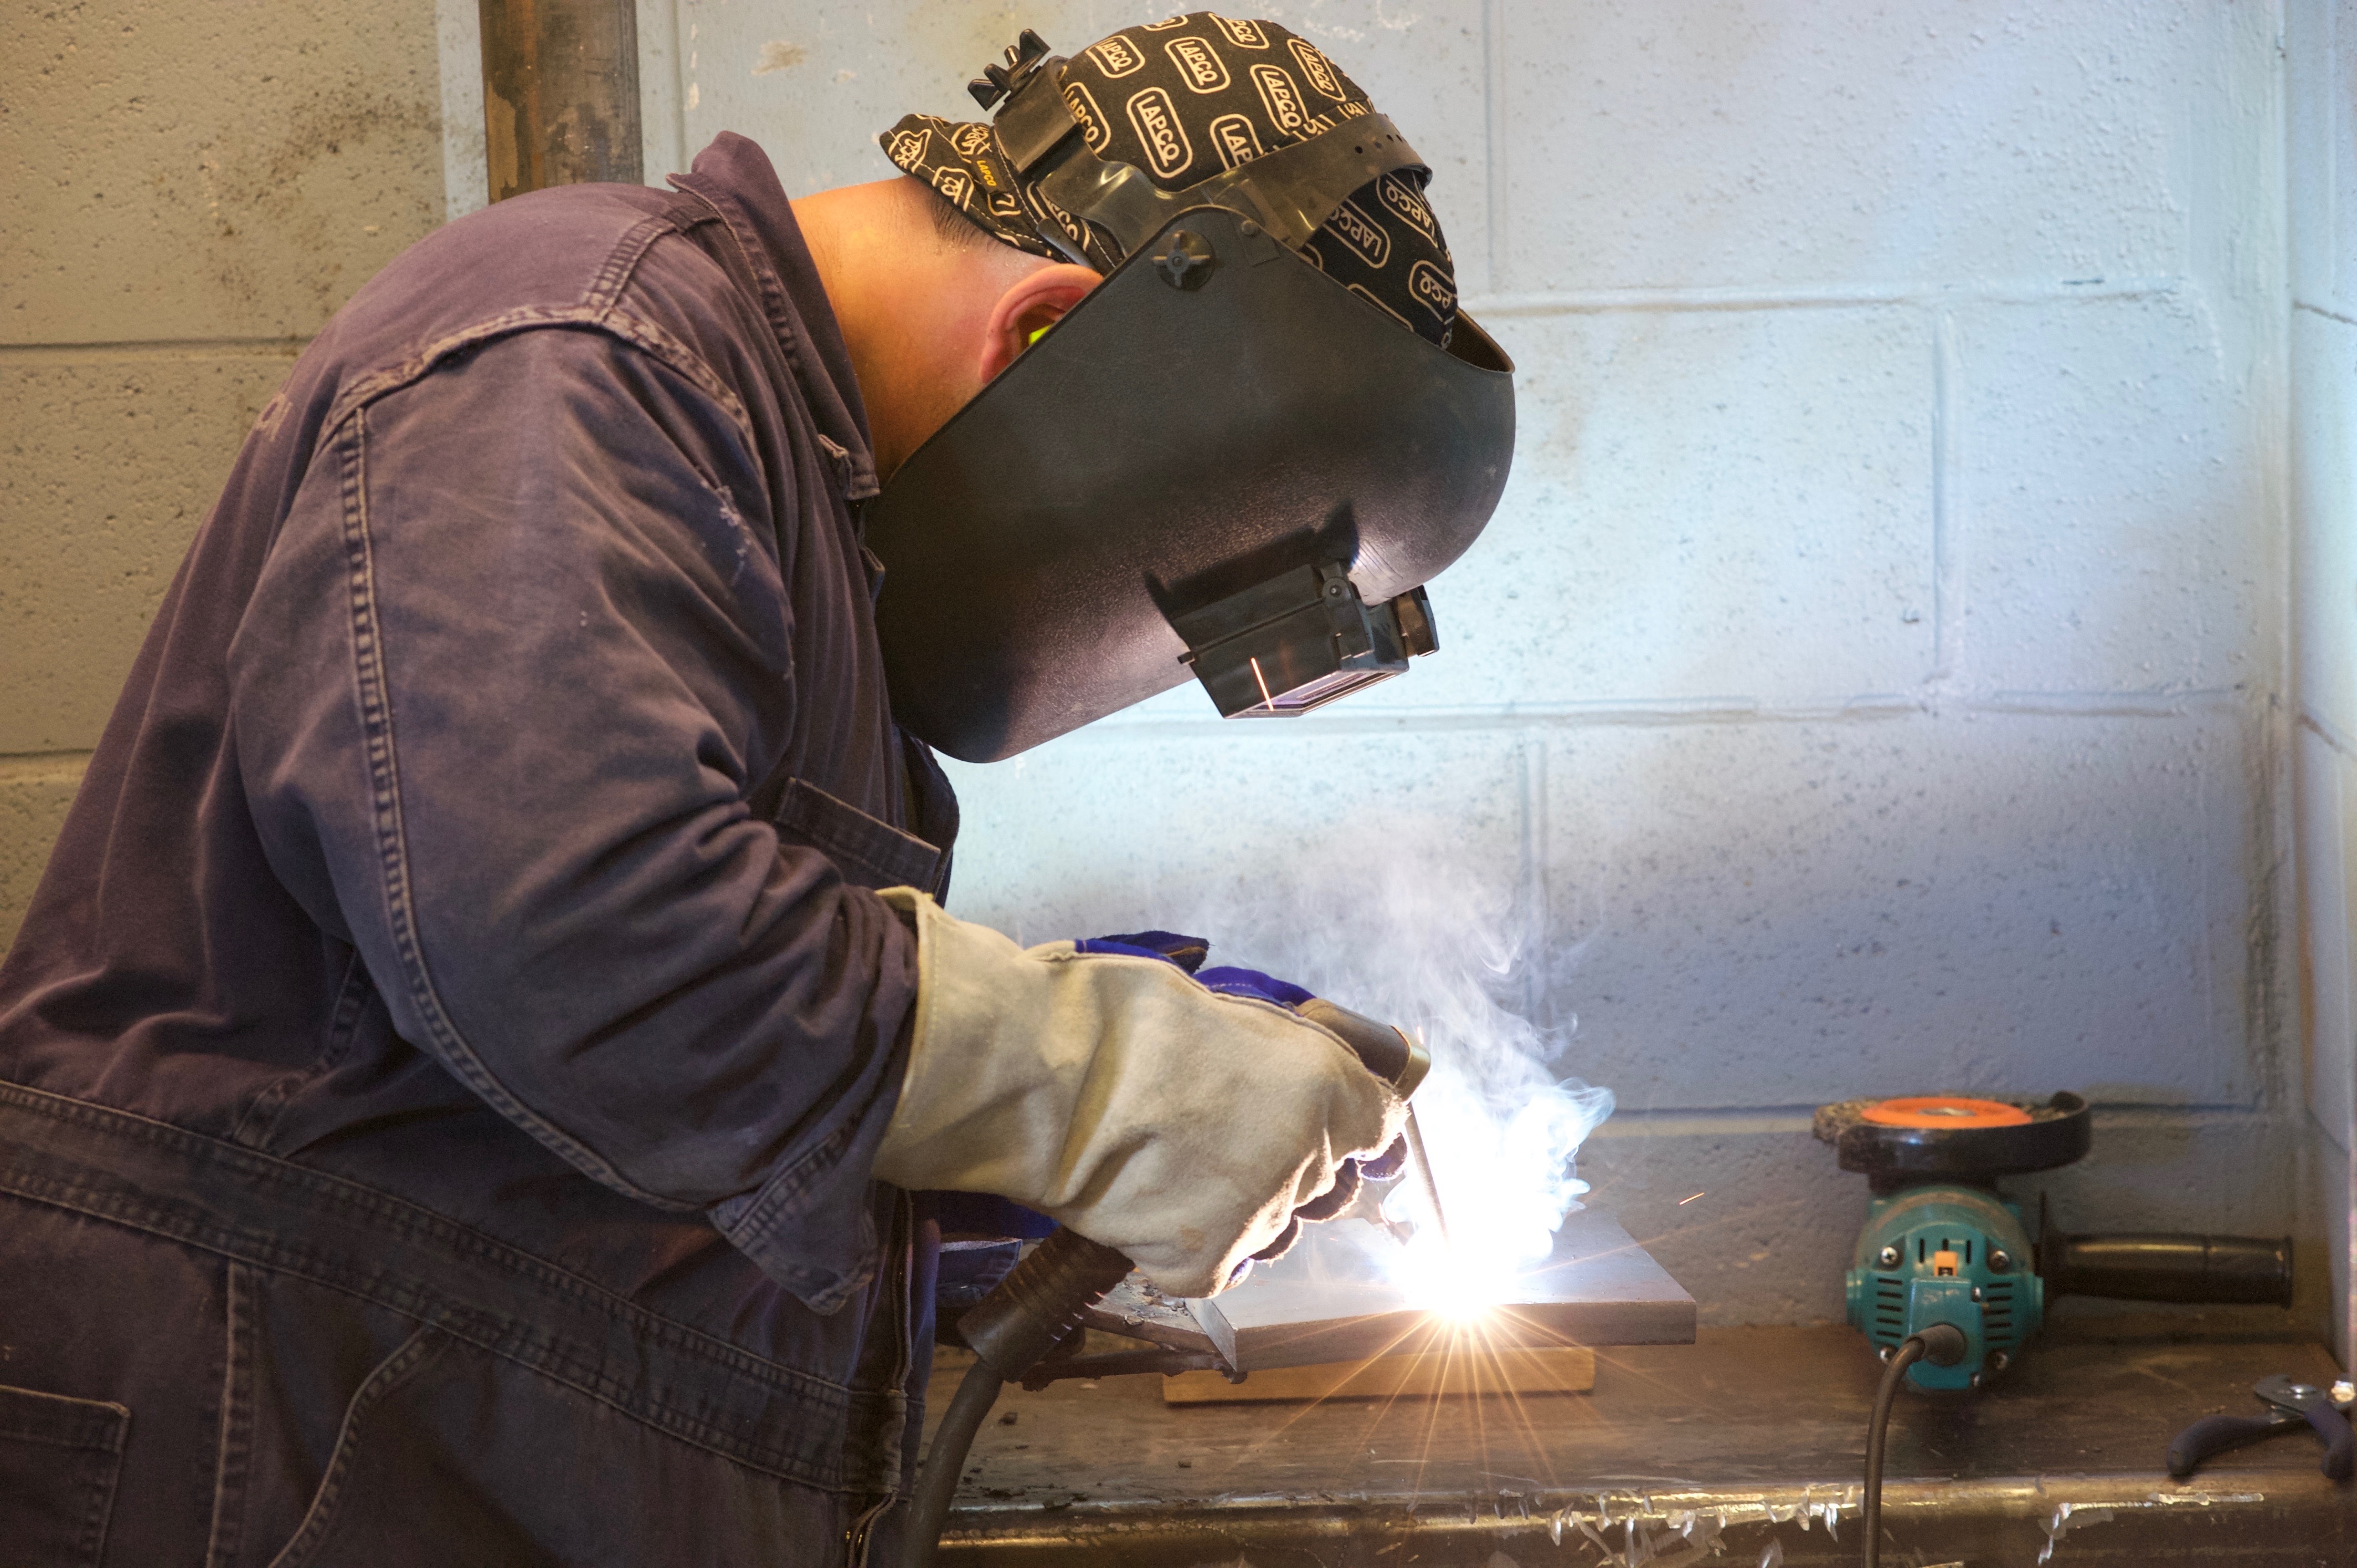
temple, craftsman, weld, apprentice, boilermaker